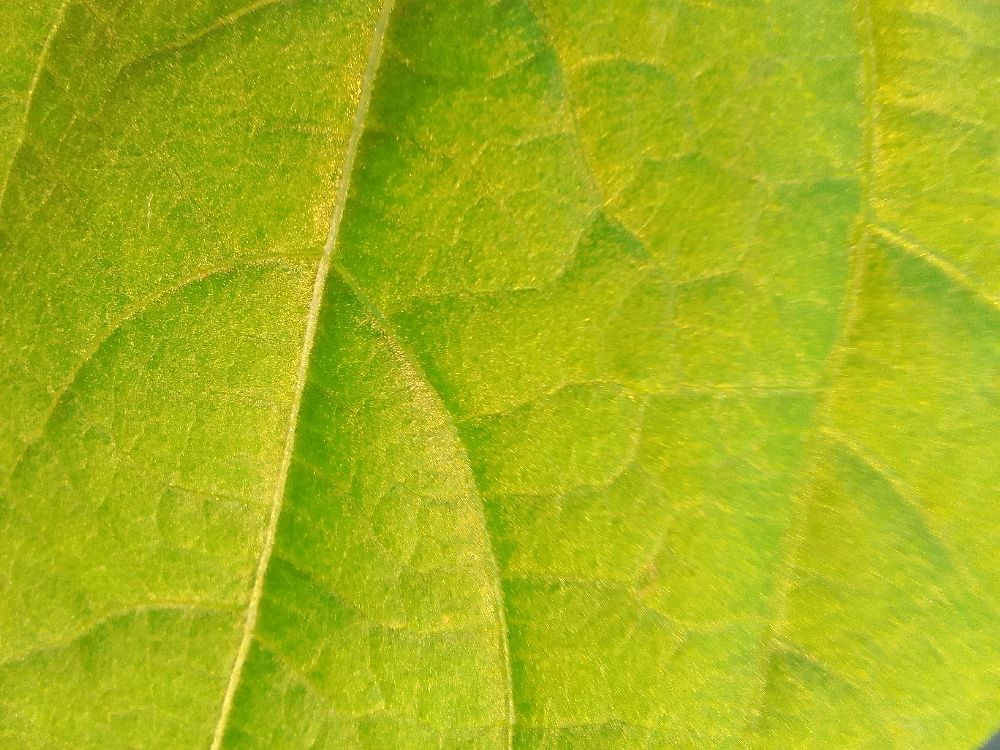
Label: healthy